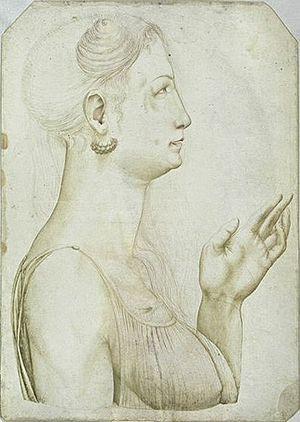
Une boucle d’oreille est un bijou ornant le pavillon de l’oreille, traditionnellement au niveau du lobe. Porté par paire, ce bijou est généralement considéré comme un accessoire féminin. Une vaste majorité des boucles d’oreille impose une perforation du pavillon auriculaire, mais il existe aujourd’hui des alternatives pour les oreilles non-percées.